Lost Hearts (film)

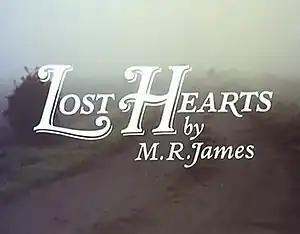
Title screen

Lost Hearts is a short film, the third of the British supernatural anthology series "A Ghost Story for Christmas". Written by Robin Chapman, produced by Rosemary Hill, and directed by the series' creator, Lawrence Gordon Clark, it is based on the 1895 ghost story of the same name by M. R. James and first aired on BBC1 on 25 December 1973. It is the first instalment to have been broadcast on Christmas Day itself, and one of only three in the series' history.